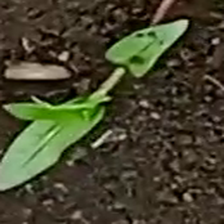
Weed species: Kena_(Commplina_benghalensio)